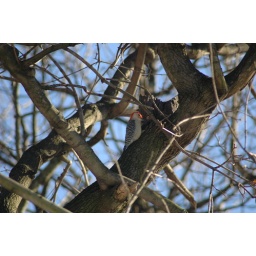
One afternoon I spotted this little guy flying around the neighborhood.